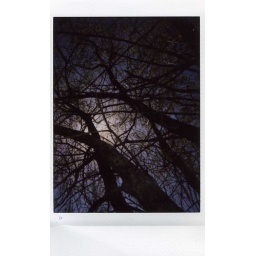
a white willow by the lake where my parents live.